Nat Cook

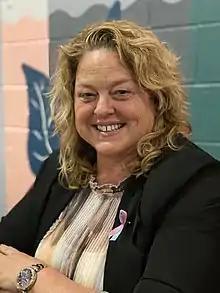
Cook in 2021

Natalie Fleur Cook is an Australian politician and anti-violence campaigner. She became an anti-violence campaigner after the death of her son in a one-punch attack in 2008.